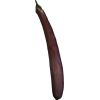
Label: eggplant_long